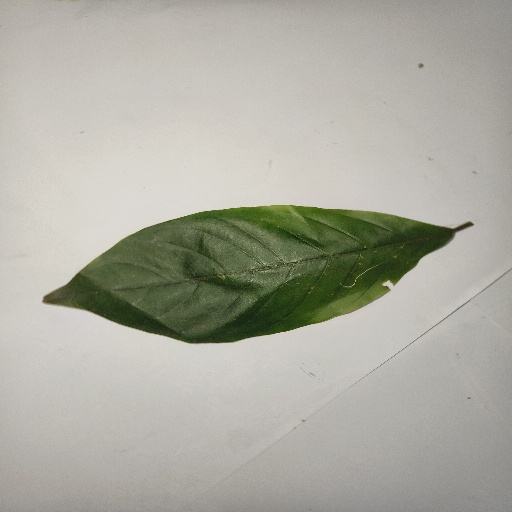
Species: HariTaki
Leaf condition: Healthy Leaf